Chicagoland Television

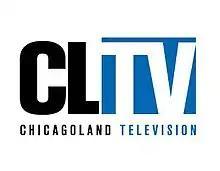
Former logo, used from August 28, 2009, to January 2015

At the time of its closure, CLTV aired live news on weekdays continuously 4:00 a.m. to 9:00 a.m., 2:00 p.m. to 3:00 p.m., and 7:00 p.m. to 9:00 a.m. (also weekends), with half-hour updates at 10:00 a.m. (also weekends), 12:30 p.m. and 1:30 a.m. (also weekends). On weekends live news aired from 4:00 a.m. to 5:30 a.m., 7:30 a.m. to 9:00 a.m., 12:00 p.m. to 4:00 p.m., 7:00 p.m. to 9:00 p.m., and 10:00 p.m. to midnight. All news broadcasts were structured into a traditional wheel format of news, traffic and transit, weather, sports, entertainment and feature reports. Any programming was subject to interruption due to breaking local news events or significant national events that necessitated longer-form coverage.